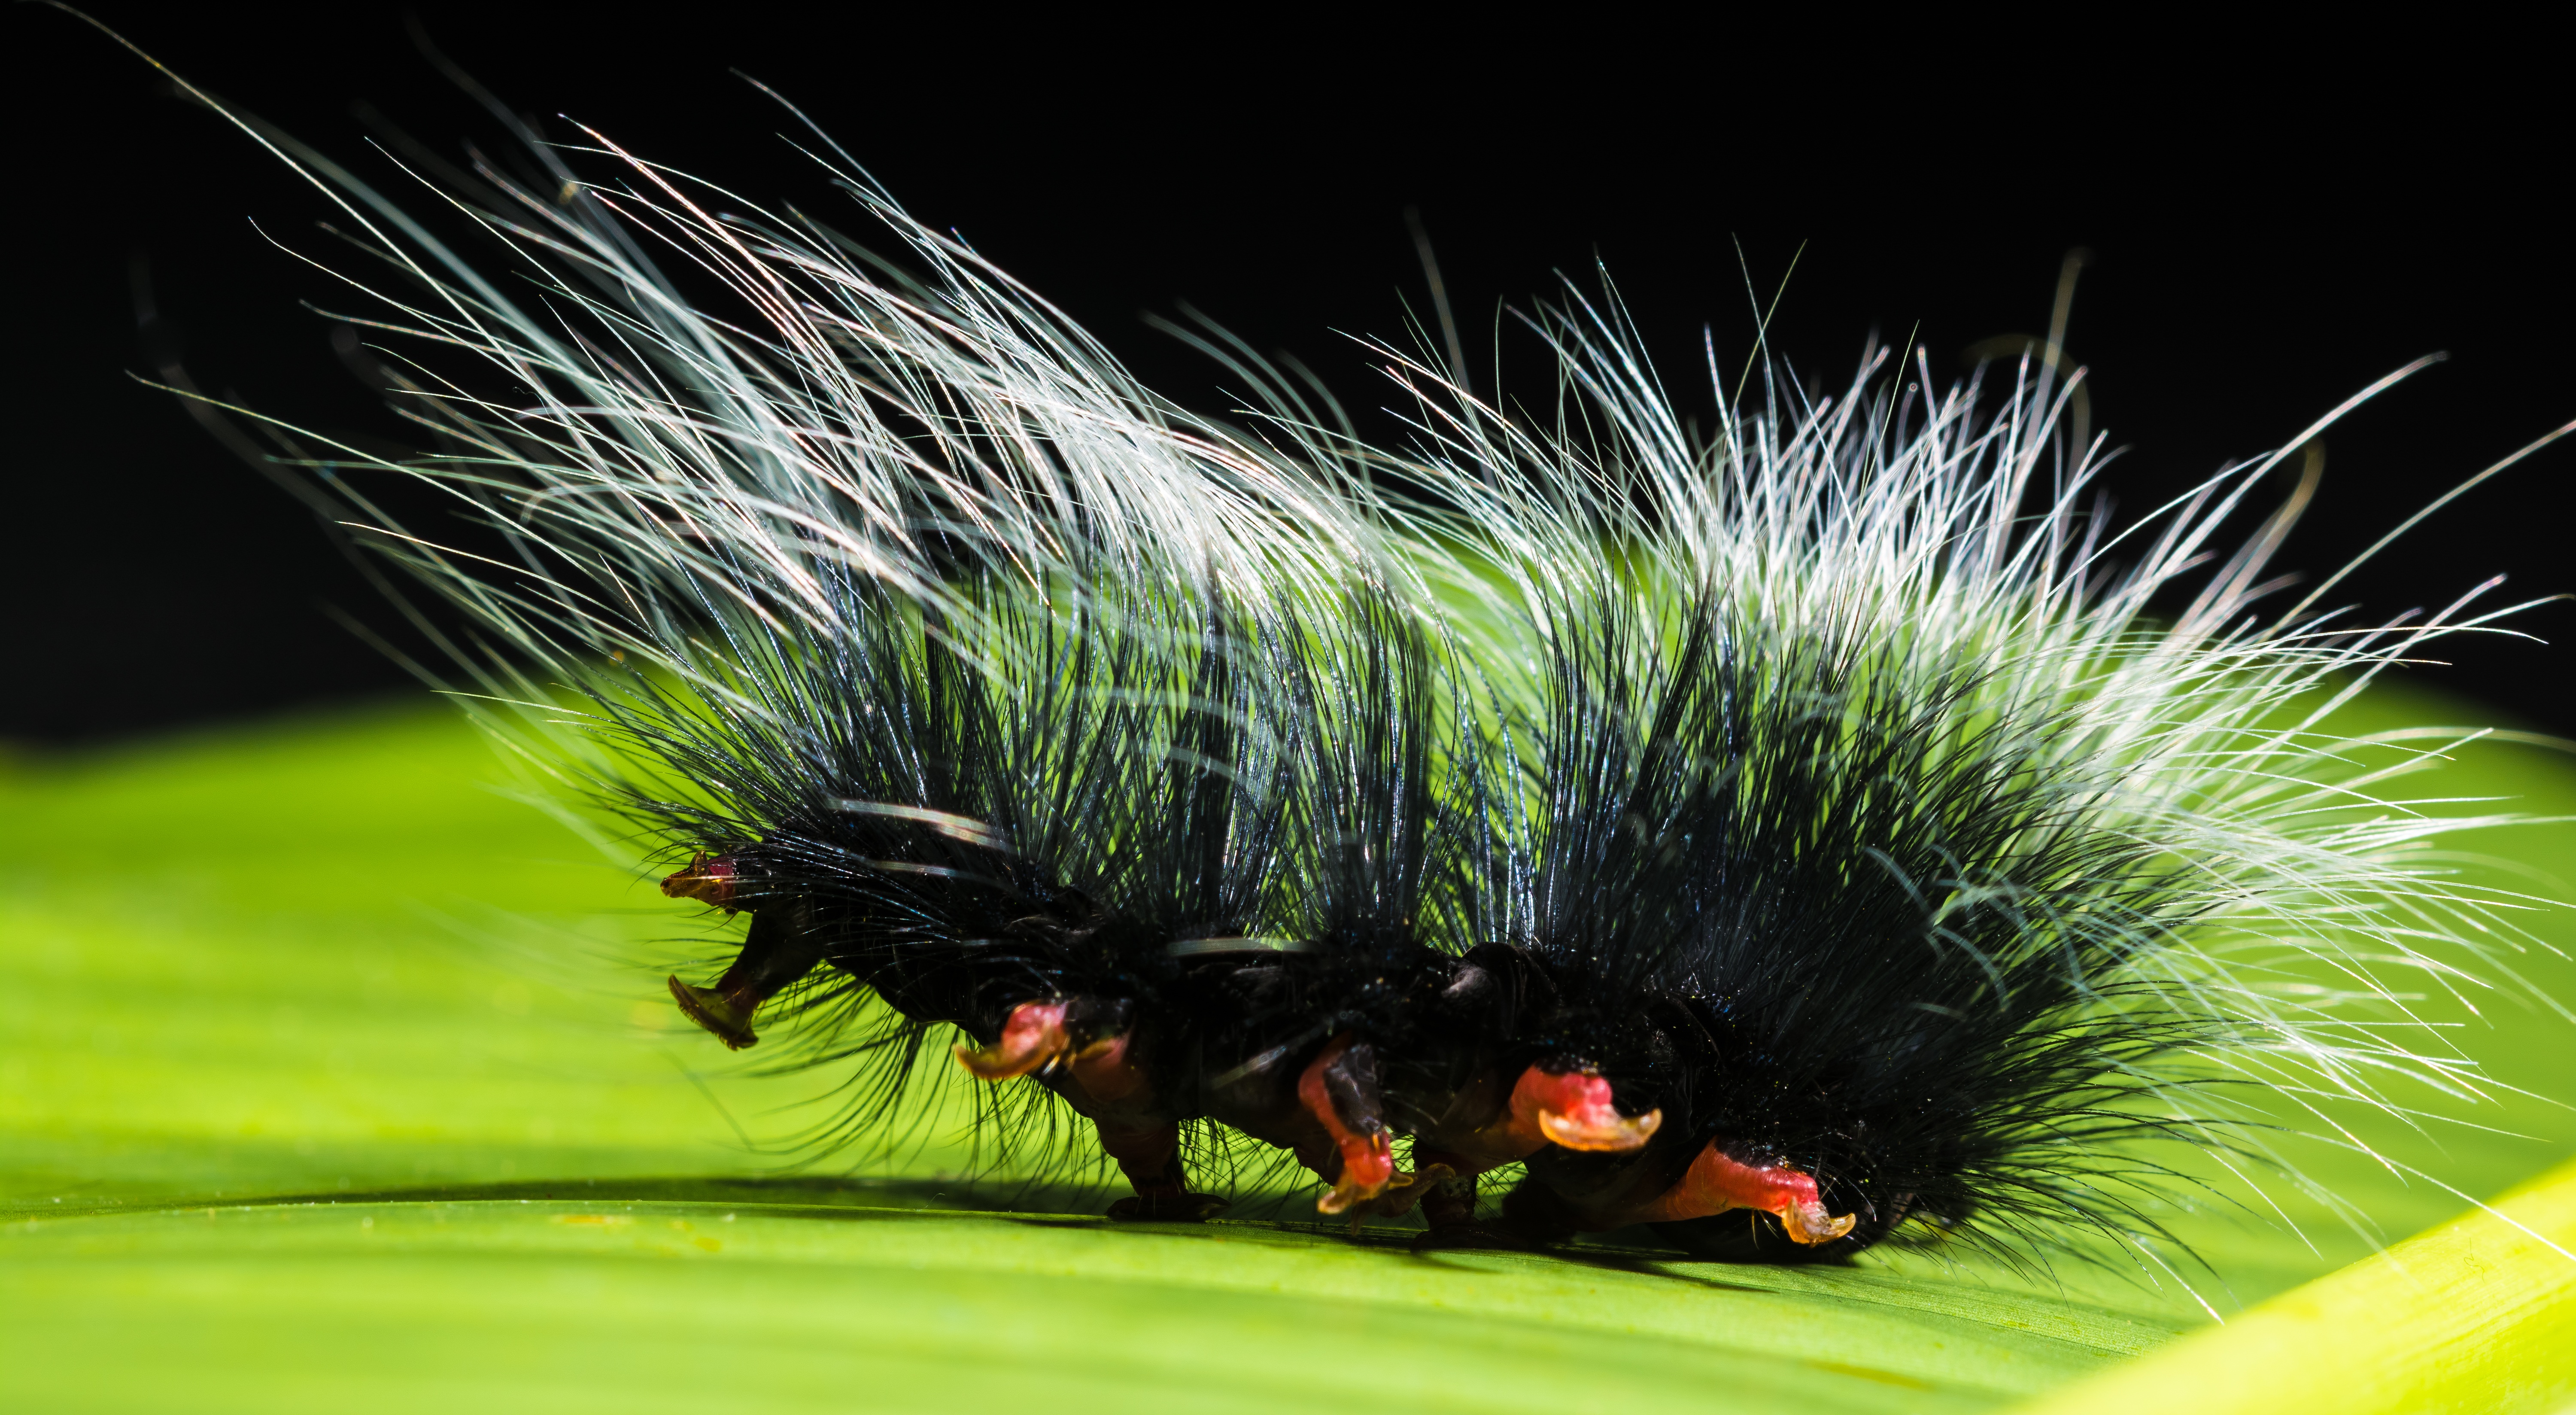
nature, grass, prickly, flower, green, insect, close, fauna, invertebrate, caterpillar, close up, hairy, larva, macro photography, grass family, moths and butterflies, nimble caterpillar